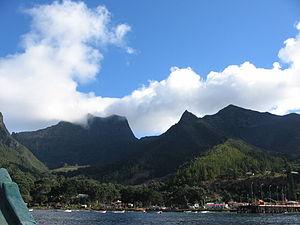
Les parcs nationaux du Chili constituent un réseau de 37 parcs nationaux au Chili. Les parcs couvrent une grande variété d'habitats naturels répartis tout le long de la cordillère des Andes et de l'océan Pacifique, du parc national Lauca situé tout au nord du Chili jusqu'au parc national Cabo de Hornos situé à l'extrémité sud du continent.
Le Chili est un pays d'Amérique du Sud habité par 17 millions de personnes et situé sur la côte Pacifique. Il est entouré par l'Argentine au nord-est, à l'est et au sud-est, la Bolivie et le Pérou au nord et s'étend sur 756 900 km² de terres. Le Chili revendique aussi 1,250 million de km² dans l'Antarctique.
L'archipel Juan Fernández, est un archipel du Chili situé à environ 675 kilomètres au large des côtes sud-américaines, dans l'Est de l'océan Pacifique sud. L'île Alejandro Selkirk, la plus occidentale, est à une distance de 747 km à l'ouest-nord-ouest des côtes chiliennes de la région du Biobio, tandis que la plus orientale, l'île Robinson Crusoe, se trouve à 602 km des rives de la région du Maule. Administrativement, l'archipel fait partie de la région de Valparaíso et constitue l'une des neuf municipalités de la province.
Le Chili, en forme longue république du Chili, en espagnol : Chile, ou República de Chile, est un pays d’Amérique du Sud partageant ses frontières avec le Pérou et la Bolivie au nord d'une part, et l’Argentine au nord-est, à l'est et au sud-est d'autre part, et dont le territoire forme une étroite bande allant du désert d'Atacama jusqu'au cap Horn. L'île de Pâques, située à 3 000 kilomètres de Valparaíso dans l'océan Pacifique, fait partie du Chili depuis 1888. La superficie du pays est de 756 102 km². Le gouvernement revendique aussi une possession sur le continent Antarctique : le Territoire chilien de l'Antarctique correspond aux longitudes 53° W et 90° W et est situé au sud du soixante-cinquième parallèle sud.